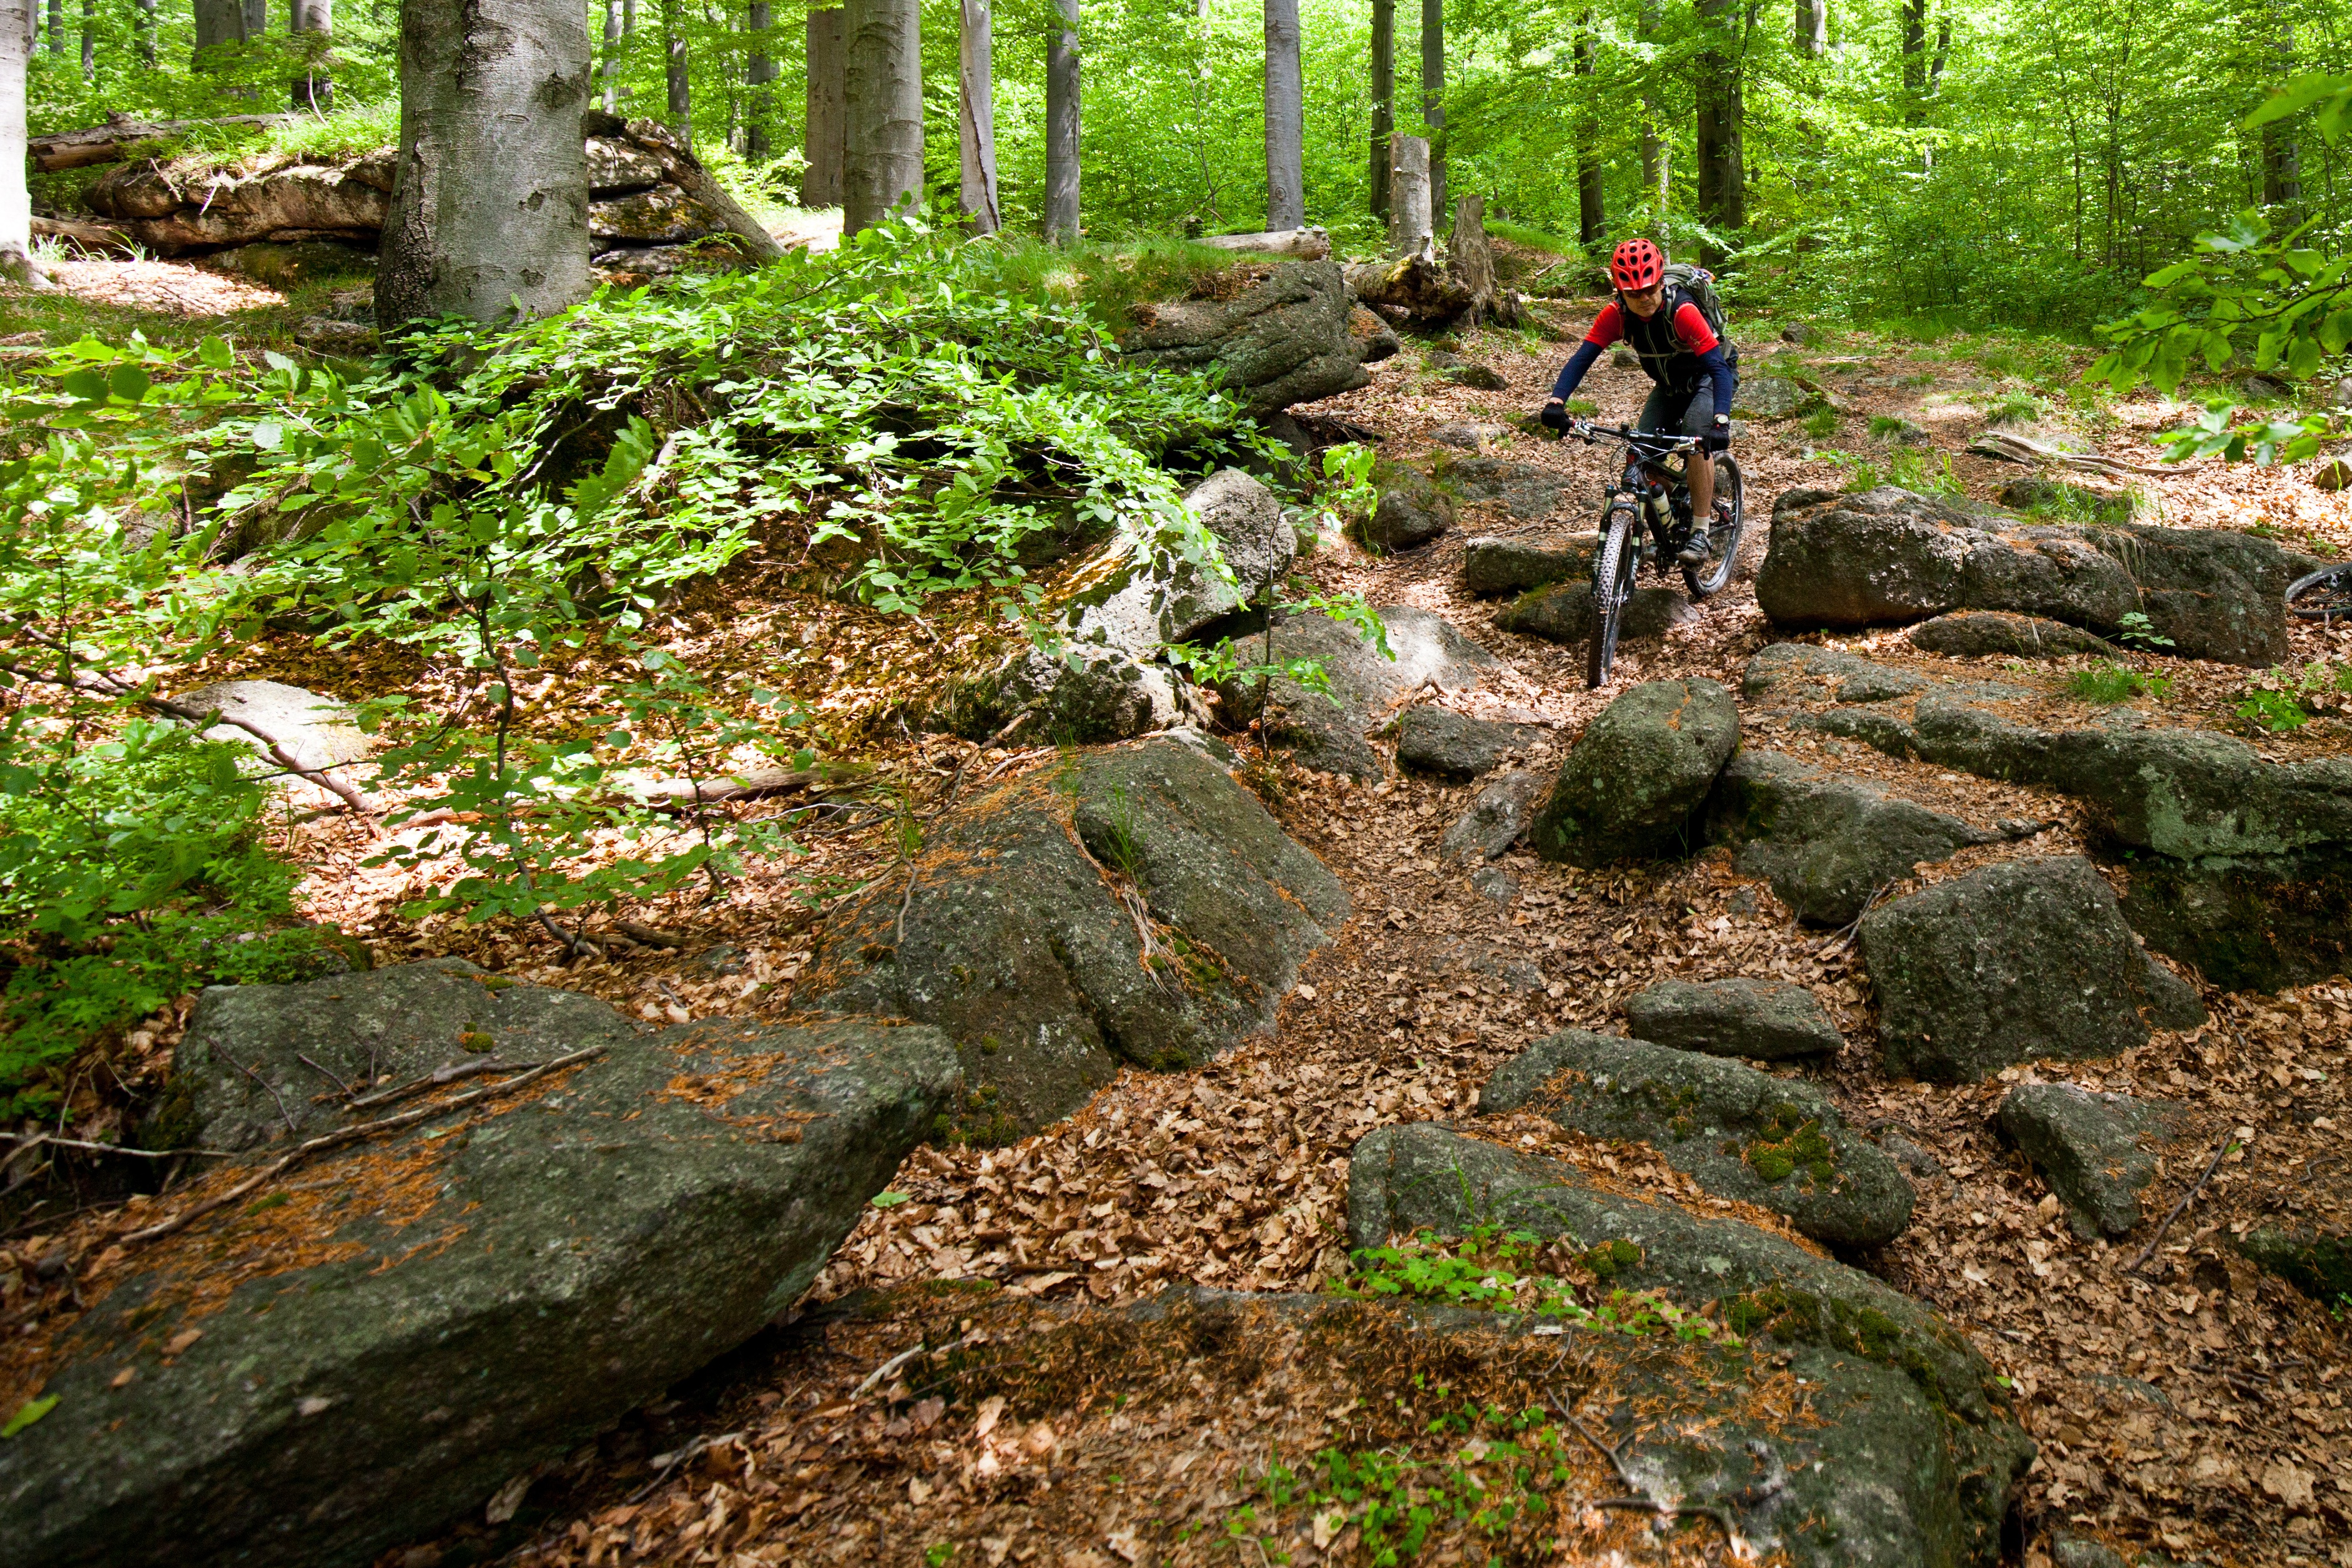
tree, forest, rock, wilderness, trail, round, cyclist, stream, green, autumn, soil, ridge, stones, woodland, habitat, mountain biking, natural environment